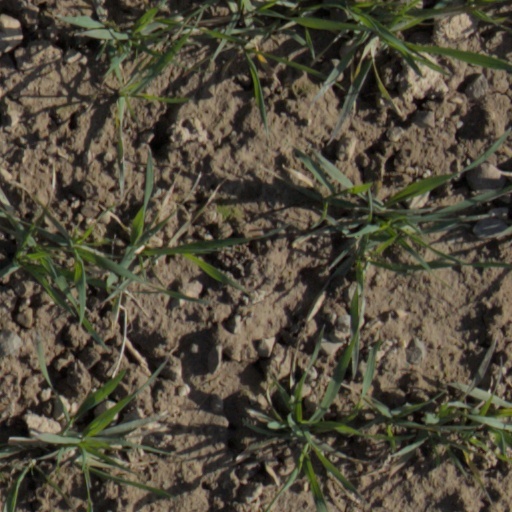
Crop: wheat